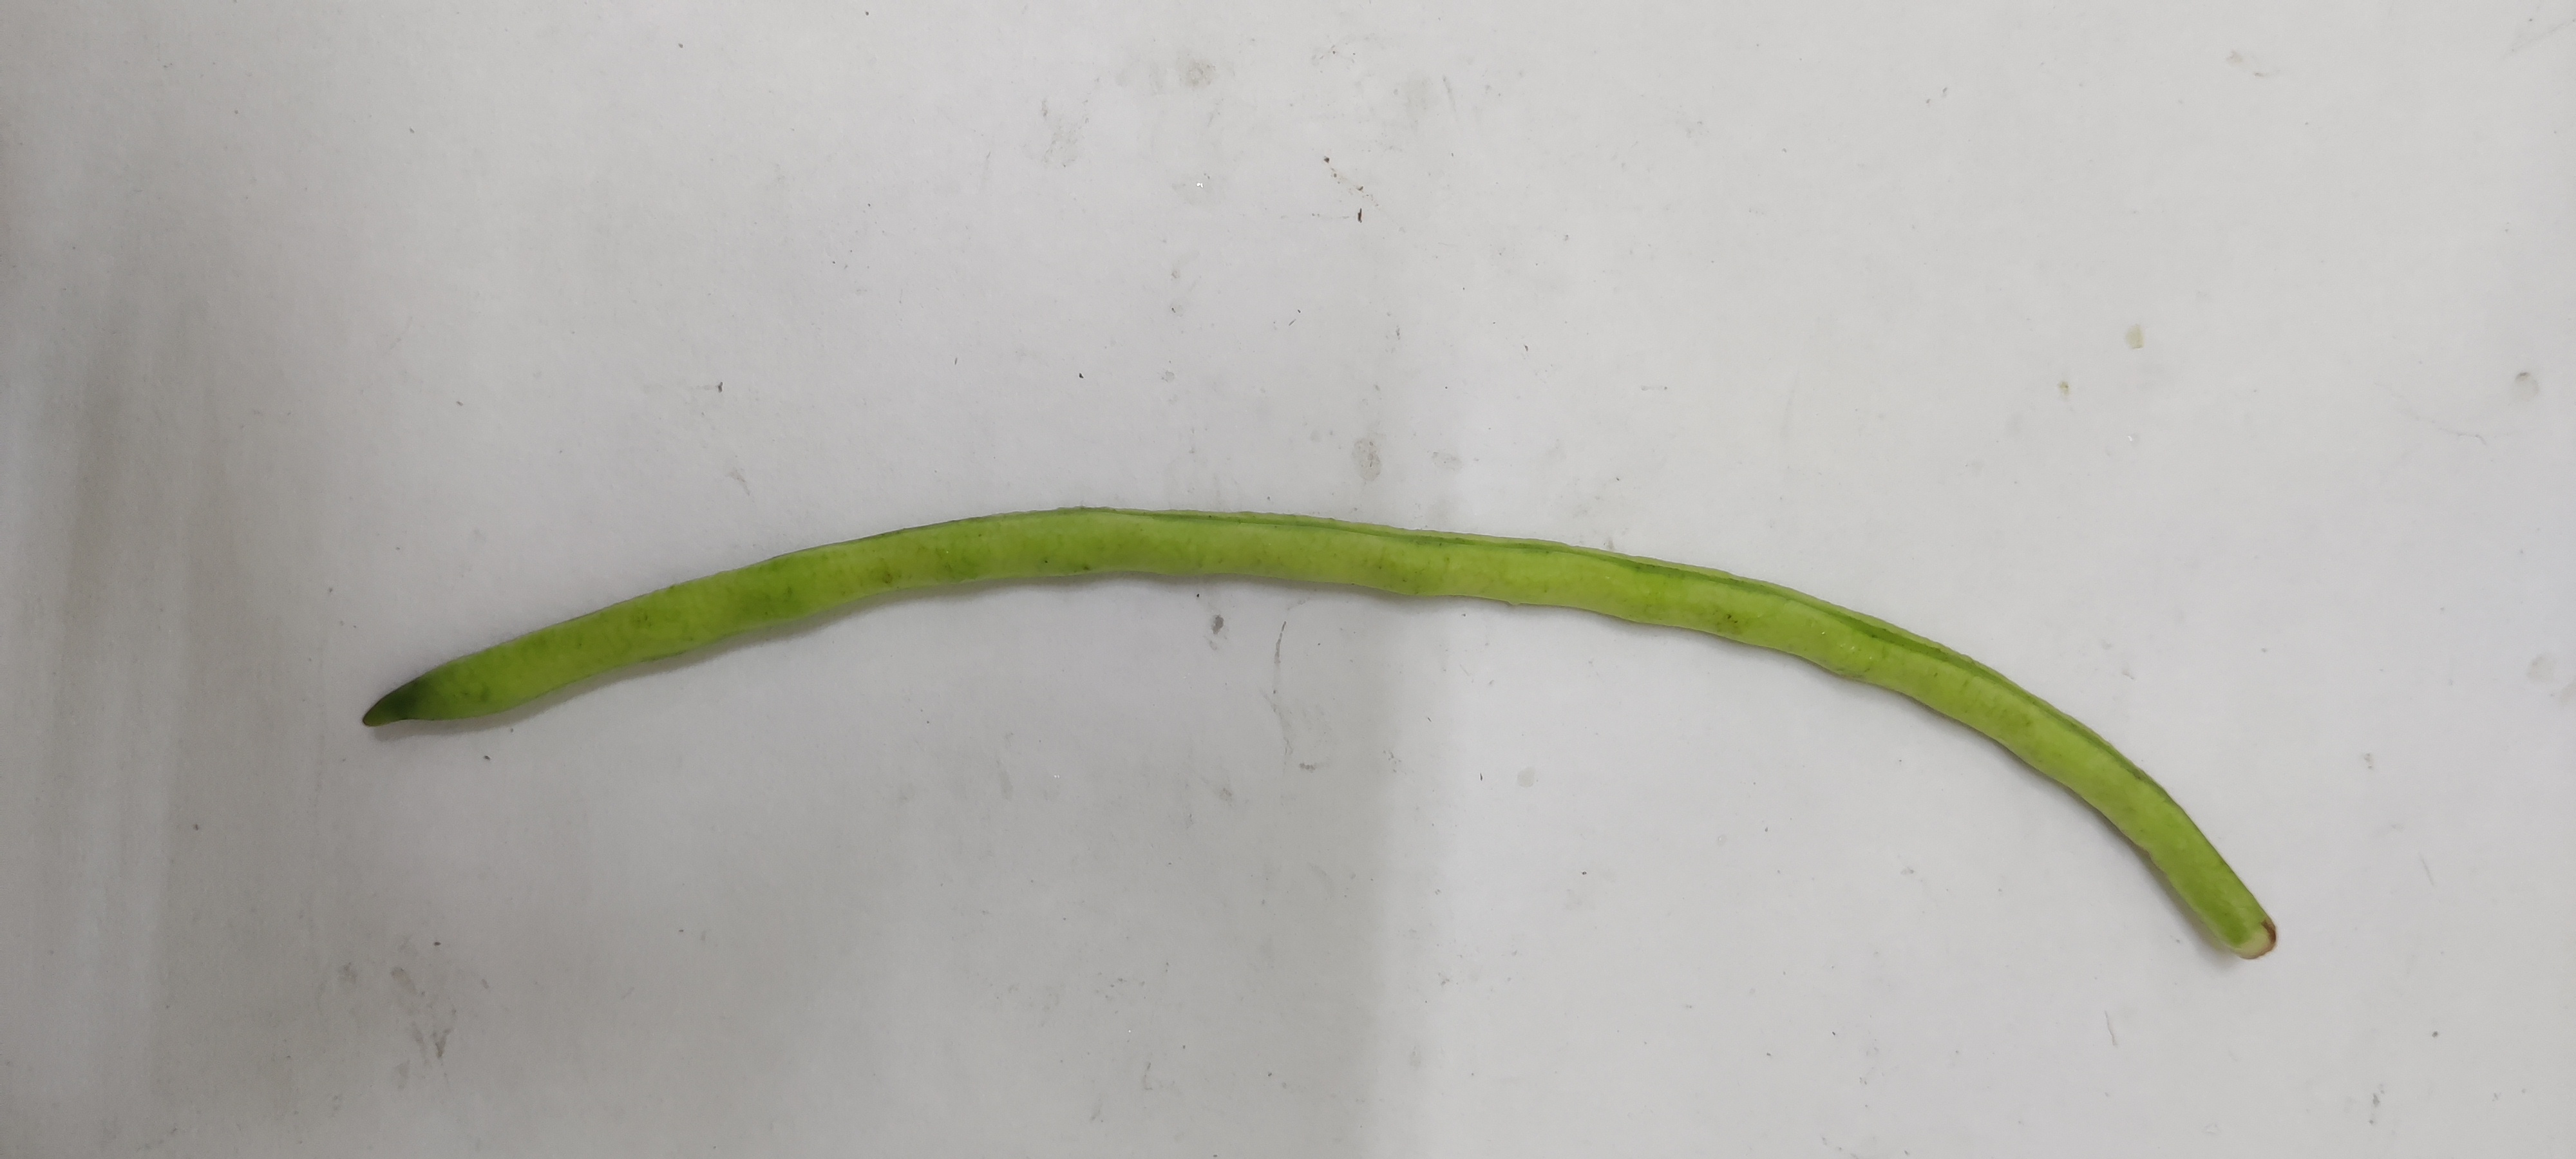
Crop: Cowpea
Condition: Fresh